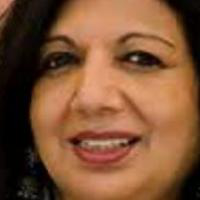
Age group: age 56-65